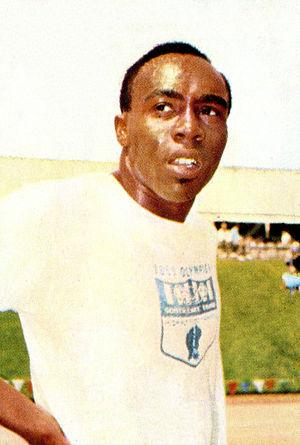
La barrière des dix secondes est une expression utilisée en athlétisme pour parler de la barrière physique et psychologique que l'homme doit franchir pour courir le 100 mètres en moins de dix secondes. L'expression « Passer sous la barre des 10 secondes » est également utilisée. Le premier athlète à y être parvenu est Jim Hines le 14 octobre 1968. Cet exploit était traditionnellement considéré comme le signe d’un sprinter des plus performants, mais son importance diminue depuis la fin des années 1990, car un nombre croissant de coureurs franchissent cette barrière. La plupart sont Noirs, le premier Blanc à accomplir cette performance est le Français Christophe Lemaitre en 2010.
L'épreuve du 100 mètres masculin aux Jeux olympiques de 1968 s'est déroulée les 13 et 14 octobre 1968 au Stade olympique universitaire de Mexico, au Mexique. Elle est remportée par l'Américain Jim Hines qui établit le premier record du monde du 100 m au chronométrage électronique, en 9 s 95.
Night of Speed désigne l'épreuve du 100 mètres masculin des championnats des États-Unis d'athlétisme de 1968, le 20 juin 1968 à Sacramento en Californie, dans laquelle cinq records du monde ont été égalés ou améliorés dans la même soirée, en l'espace de 2 h 30.
James Ray « Jim » Hines est un athlète américain spécialiste des épreuves de sprint. Double champion olympique en 1968 sur 100 mètres et au titre du relais 4 × 100 mètres, il est le premier athlète à descendre sous la barrière des dix secondes au 100 mètres depuis l'apparition du chronométrage électronique grâce à son temps de 9 s 95 établi le 14 octobre 1968 lors des Jeux olympiques de Mexico. Ce record du monde n'est amélioré que quinze ans plus tard par son compatriote Calvin Smith.
Le 100 mètres fait partie des épreuves inscrites au programme des premiers Jeux olympiques de l'ère moderne, en 1896, à Athènes. Le 100 m féminin se dispute pour la première fois lors des Jeux de 1928, à Amsterdam.